Roger Boisjoly

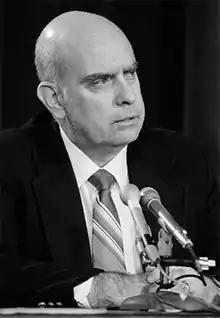
Boisjoly testifying at the Rogers Commission panel in February 1986

Roger Mark Boisjoly (April 25, 1938 – January 6, 2012) was an American mechanical engineer, fluid dynamicist, and an aerodynamicist. He is best known for having raised strenuous objections to the launch of the Space Shuttle "Challenger" months before the loss of the spacecraft and its crew in January 1986. Boisjoly correctly predicted, based on earlier flight data, that the O-rings on the rocket boosters would fail if the shuttle launched in cold weather. Morton Thiokol's managers decided to launch the shuttle despite his warnings, leading to the catastrophic failure. He was considered a high-profile whistleblower.